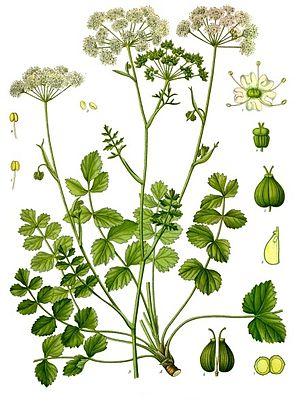
Pimpinella saxifraga, le Petit boucage, est une plante herbacée de la famille des Apiacées.
Cette liste de Tracheophyta de Bosnie-Herzégovine, ainsi que d’espèces introduites est un aperçu incomplet d’espèces de mousses, de fougères, de gymnospermes et d’angiospermes citées dans la littérature disponible en langues bosniaque, croate, serbe et serbo-croate. Cet aperçu n’inclue pas des espèces cultivées ni celles occasionnellement introduites.